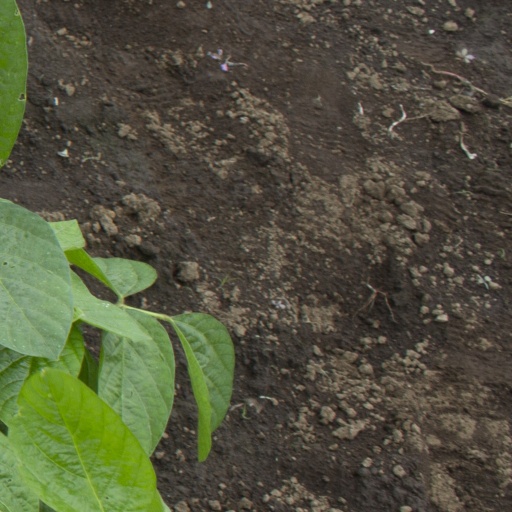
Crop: soybean